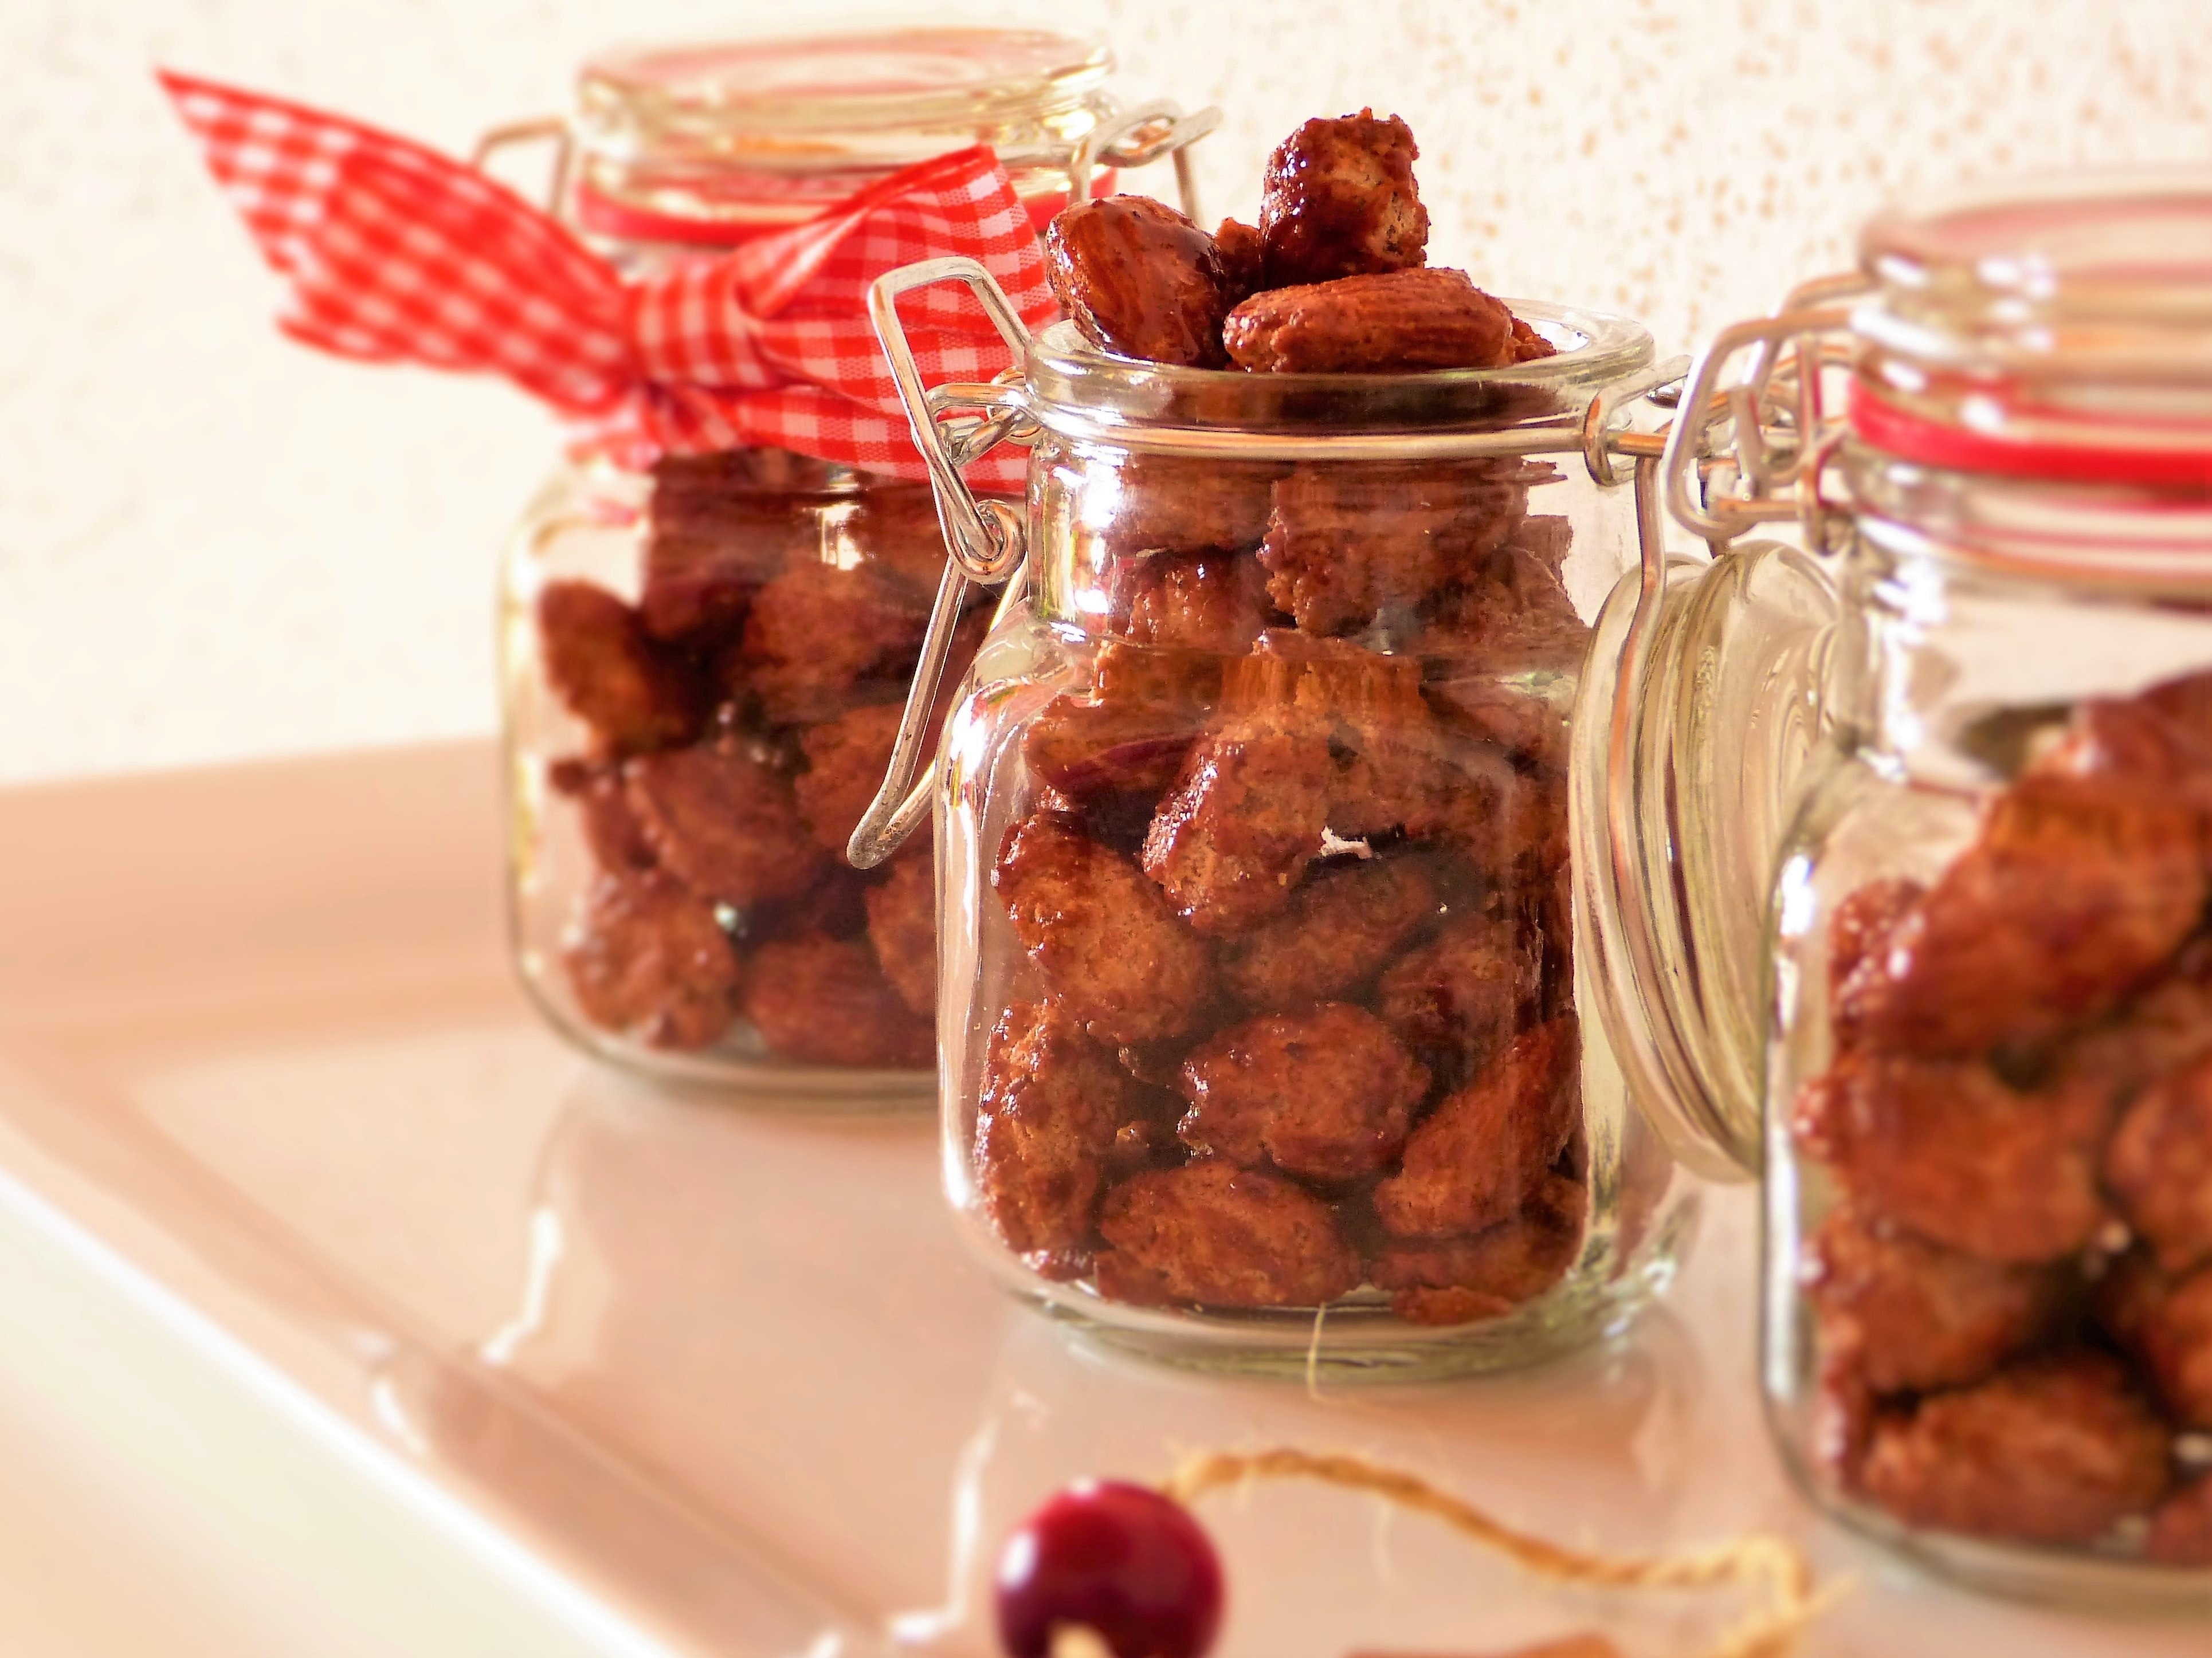
food, cuisine, dish, ingredient, mason jar, produce, almond, recipe, dessert, nut